Hatha yoga

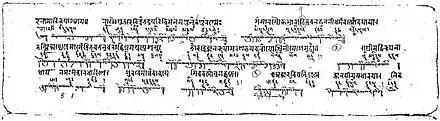
A folio of a medieval copy of the "Amṛtasiddhi", written bilingually in Sanskrit and Tibetan

The c. 11th century Amṛtasiddhi is the earliest substantial text describing Haṭha yoga, though it does not use the term; it is a tantric Buddhist work, and makes use of metaphors from alchemy. A manuscript states its date as 1160. The text teaches mahābandha, mahāmudrā, and mahāvedha which involve bodily postures and breath control, as a means to preserve amrta or bindu (vital energy) in the head (the "moon") from dripping down the central channel and being burned by the fire (the "sun") at the perineum. The text also attacks Vajrayana deity yoga as ineffective. According to Mallinson, later manuscripts and editions of this text have obscured or omitted the Buddhist elements (such as the deity Chinnamasta which appears in the earliest manuscripts and was originally a Buddhist deity, only appearing in Hindu works after the 16th century). However, the earliest manuscript makes it clear that this text originated in a Vajrayana Buddhist milieu. The inscription at the end of one "Amṛtasiddhi" manuscript ascribes the text to "Mādhavacandra" or "Avadhūtacandra" and is "said to represent the teachings of "Virūpākṣa"". According to Mallinson, this figure is most likely the Buddhist mahasiddha Virupa.